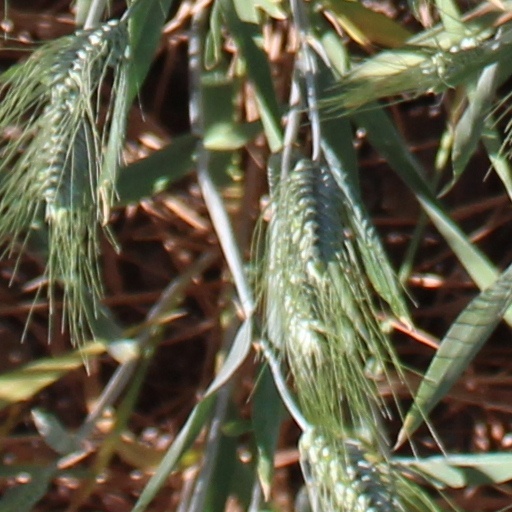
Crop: wheat